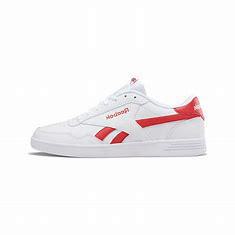
Brand: Reebok
Model: Royal Techque T